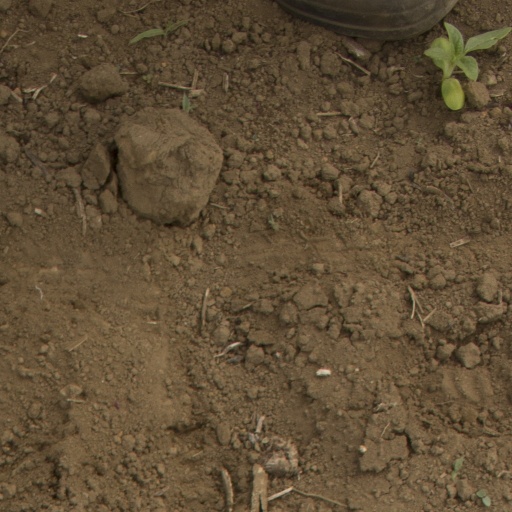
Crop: Jerusalem artichoke